Widlar current source

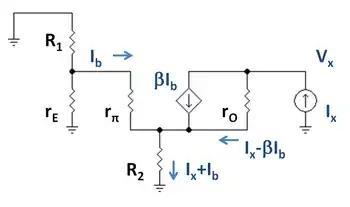
Figure 2: Small-signal circuit for finding output resistance of the Widlar source shown in Figure 1. A test current "I" is applied at the output, and the output resistance is then "R" = "V" / "I".

An important property of a current source is its small signal incremental output impedance, which should ideally be infinite. The Widlar circuit introduces local current feedback for transistor formula_14. Any increase in the current in Q increases the voltage drop across "R", reducing the "V" for Q, thereby countering the increase in current. This feedback means the output impedance of the circuit is increased, because the feedback involving "R" forces use of a larger voltage to drive a given current.